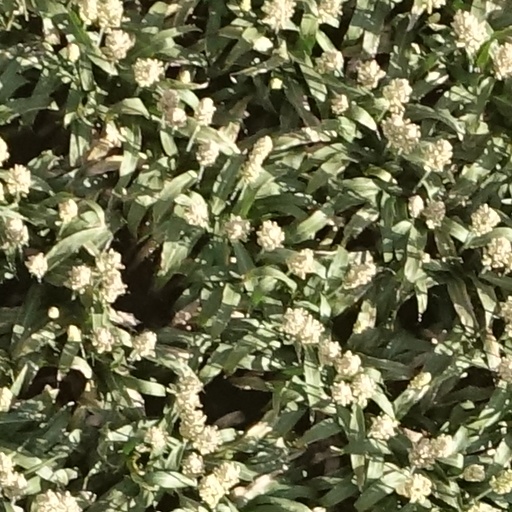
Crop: sorghum